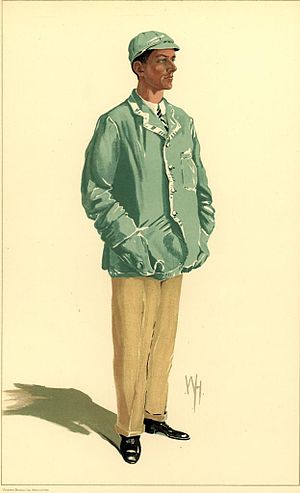
Sidney Swann
Sidney Swann
Sidney Ernest Swann var en britisk roer og olympisk guldvinder, født på Isle of Man.